The Strokes

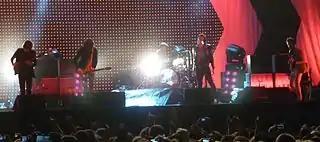
The Strokes at Austin City Limits Festival in 2010

The Strokes frontman Julian Casablancas and guitarist Nick Valensi started writing material for the album in January 2009, intent on entering the studio that February. Julian commented in "Rolling Stone" that they had completed about three songs that sounded like a mixture of 1970s rock and "music from the future". On March 31, 2009, the band made an announcement from their MySpace account that announced the end of their "much needed hibernation period" and the commencement of new writing and rehearsing for a fourth full-length album, entitled "Angles". This album would be different from the first three due to the fact that the music for the album would also be written by the other four Strokes, rather than Casablancas writing a majority share of the material once again: "It's supercollaborative, and it sounds different," said Valensi, "but it has a Strokes vibe to it." In an "NME" article, Pharrell Williams expressed interest in producing this upcoming album. This followed the news that Casablancas had collaborated with both Williams and Santigold on "My Drive Thru", a track commemorating the 100th anniversary of Converse's Chuck Taylor All-Stars shoe. The song was available as a free download from the official Converse website. The album was due to be released in late 2009, but disagreements about just how ready the songs were to be released forced The Strokes to move the actual release date back. On February 1, 2010, The Strokes announced on their website that the recording of the fourth album was being helmed by award-winning producer Joe Chiccarelli. According to Chiccarelli in an interview with HitQuarters, the two parties first met in 2009 and, after finding they shared a similar mind space and similar thoughts on the potential direction of the new record, tried out some tracking. Not long after recording began, however, the band became frustrated with Chiccarelli's reserved production style. Only one song from these recording sessions, "Life Is Simple in the Moonlight", remained on the album's track listing. Inspired, in part, by other contemporary bands like MGMT, Arctic Monkeys, and Crystal Castles, The Strokes decided to experiment with various production techniques, and recorded the rest of the album's material at Albert Hammond Jr.'s home studio in upstate New York with award-winning engineer Gus Oberg.